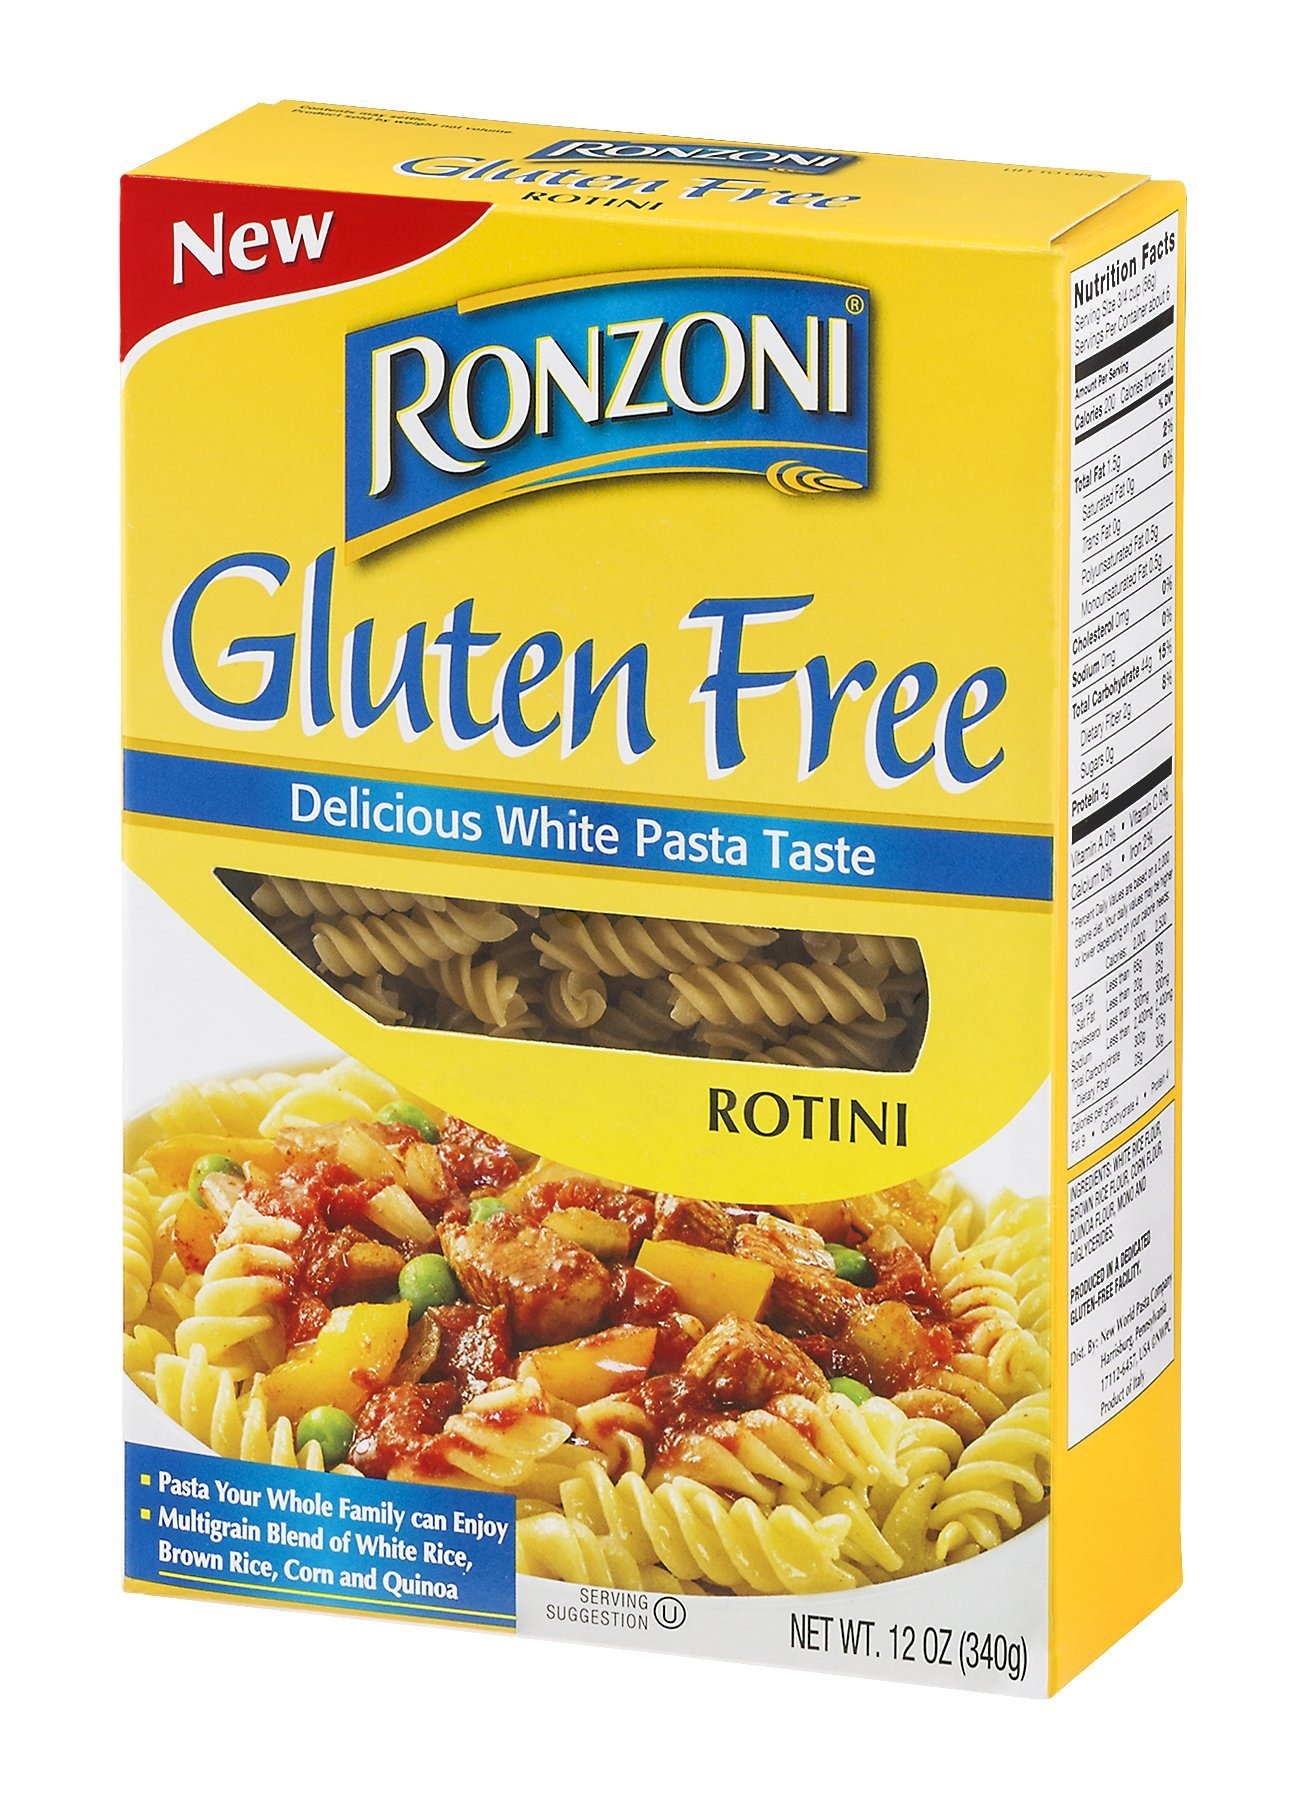
Item Name: Ronzoni Gluten Free Rotini, 12 oz
Product Description: Ronzoni Gluten Free Multigrain Rotini. New. Delicious white pasta taste. Pasta your whole family can enjoy. Blend of white rice, brown rice, corn and quinoa.
Value: 12.0
Unit: Fl Oz

Price: 5.14